Erik Jones

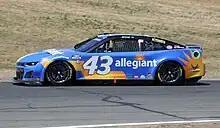
Jones in the No. 43 at Sonoma Raceway in 2023

Jones started the 2023 season with hard rock band Guns N' Roses sponsoring the No. 43 for the 2023 Daytona 500, where he finished 37th after wrecking out early. At Talladega, Jones earned his third consecutive sixth place finish at the track (he finished sixth in both races in 2022), and claim his second top-10 of the season. On June 7, following the Gateway race, NASCAR gave the No. 43 an L1 penalty after a post-race inspection revealed illegal modifications to the car's greenhouse. As a result, the team was docked 60 driver and owner points and five playoff points. In addition, crew chief Dave Elenz was fined 75,000 and suspended for two races. After a 32nd place finish at Sonoma, Jones finished 16th or better in the next 5 consecutive races, including an 8th place finish at Nashville and a 9th place finish at Pocono. Jones earned his fifth top-10 of the season at Michigan, finishing 10th. At Kansas, Jones started on the front row for an overtime restart after a two-tire gamble. After battling Joey Logano for the lead, Tyler Reddick passed them both coming to the white flag. Jones ultimately finished 3rd, his first top-5 since his victory at the 2022 Cook Out Southern 500 and his seventh top-10 of the season. Additionally, this was LMC’s first top-5 finish as an organization. Jones ended the season 27th in the points standings, with seven top-10s and one top-5.